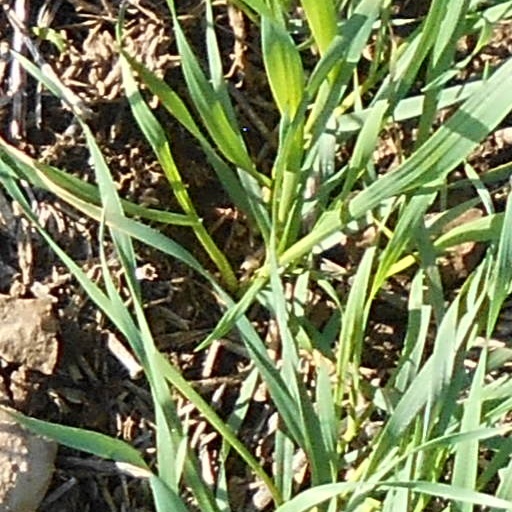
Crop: wheat